Rachel McAdams

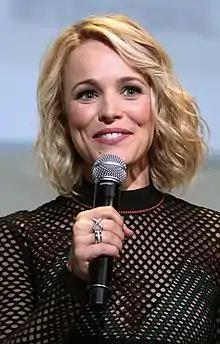
McAdams in 2016

Rachel Anne McAdams (born November 17, 1978) is a Canadian actress. After graduating from York University in 2001 with a BFA in theatre, she became known for her starring roles in comedy and drama films before transitioning to television and theater. She has received various award nominations, including for an Academy Award, a British Academy Film Award, and a Tony Award.